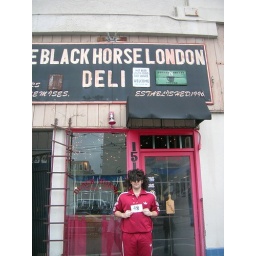
Smallest bar in San Francisco (where Dave pranced across the street after buying a mini bottle of Captain's Morgan)